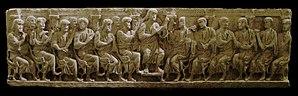
Sarcophage «
Rignieux-le-Franc, ou Rignieux, est une commune du département de l'Ain dans la région Auvergne-Rhône-Alpes, en France.